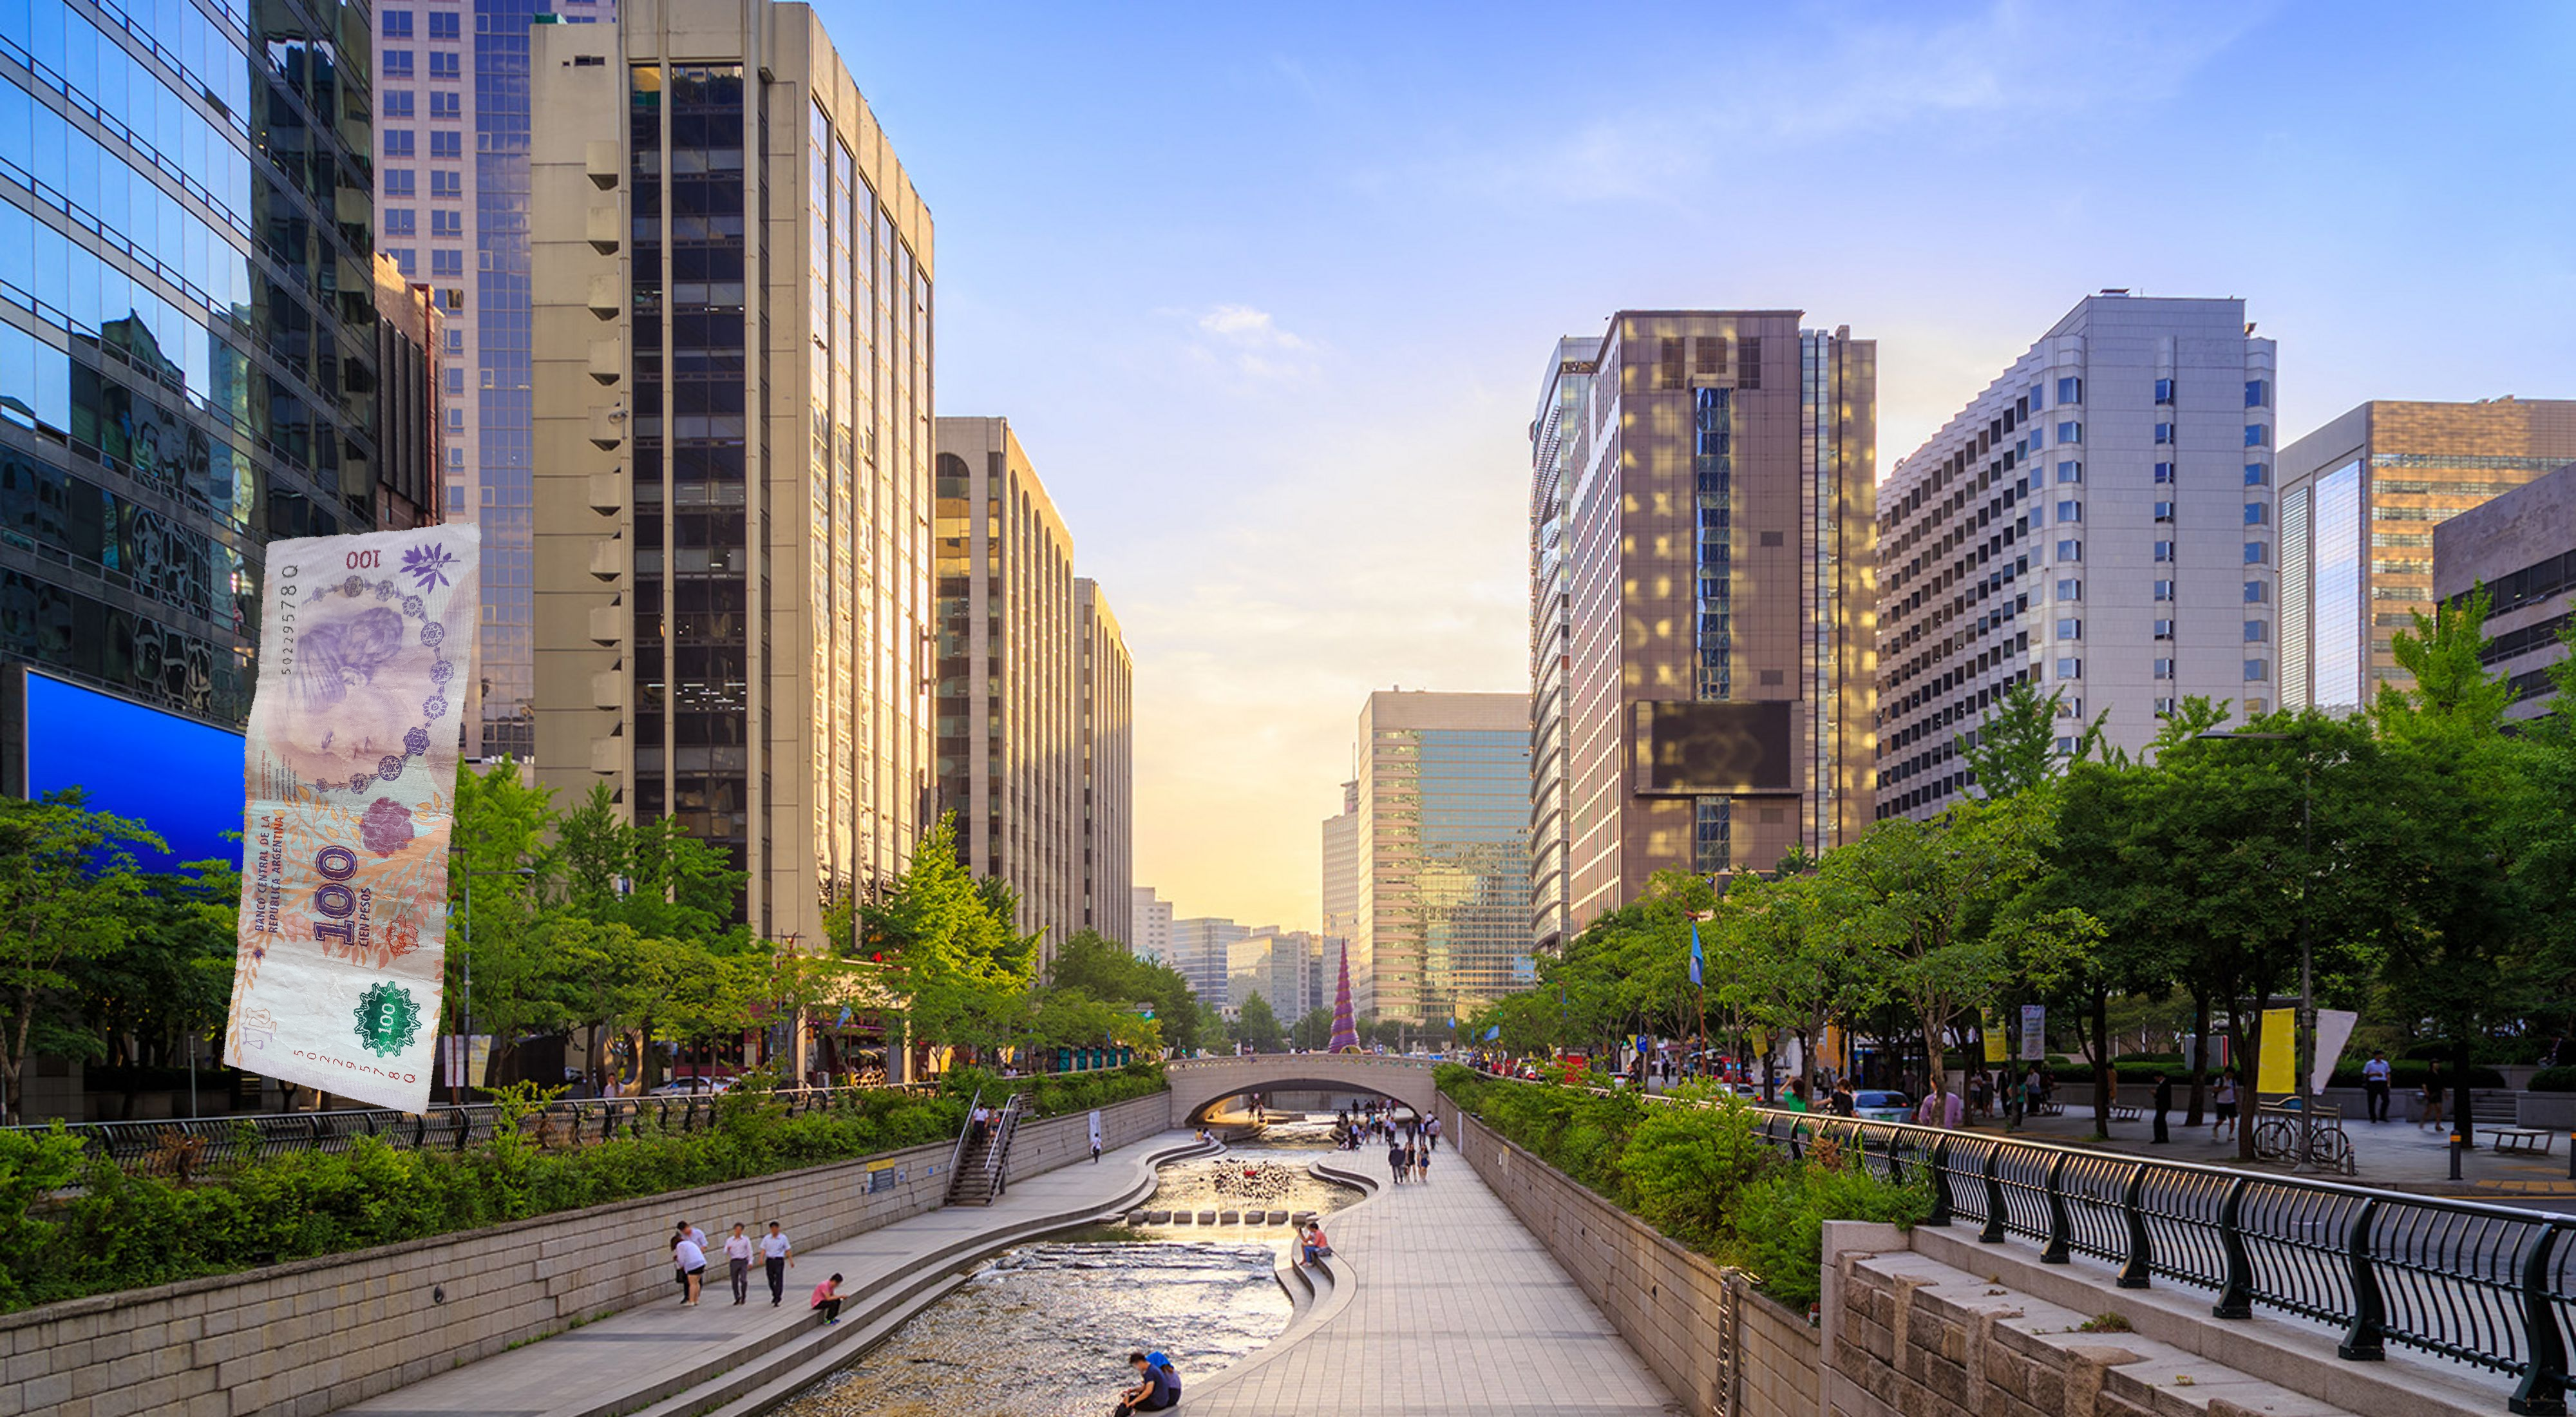
Denominación: 100